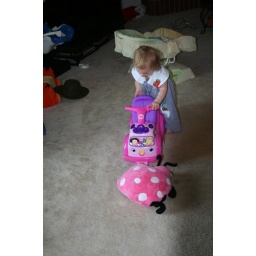
3 girls and Dad at home in the morning 2008-06-02 025